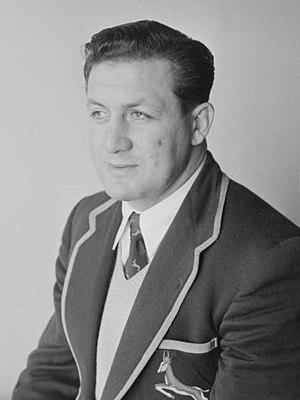
Jan Albertus Jacobus Pickard, né le 25 décembre 1927 à Paarl et décédé le 30 mai 1998 au Cap, est un ancien joueur de rugby international sud-africain. Il évolue au poste de deuxième ligne.